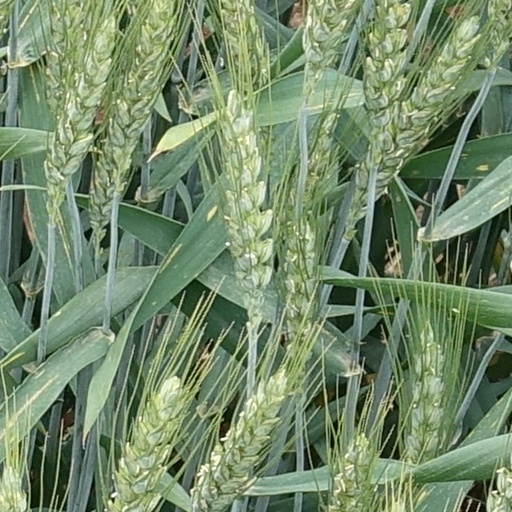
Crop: wheat